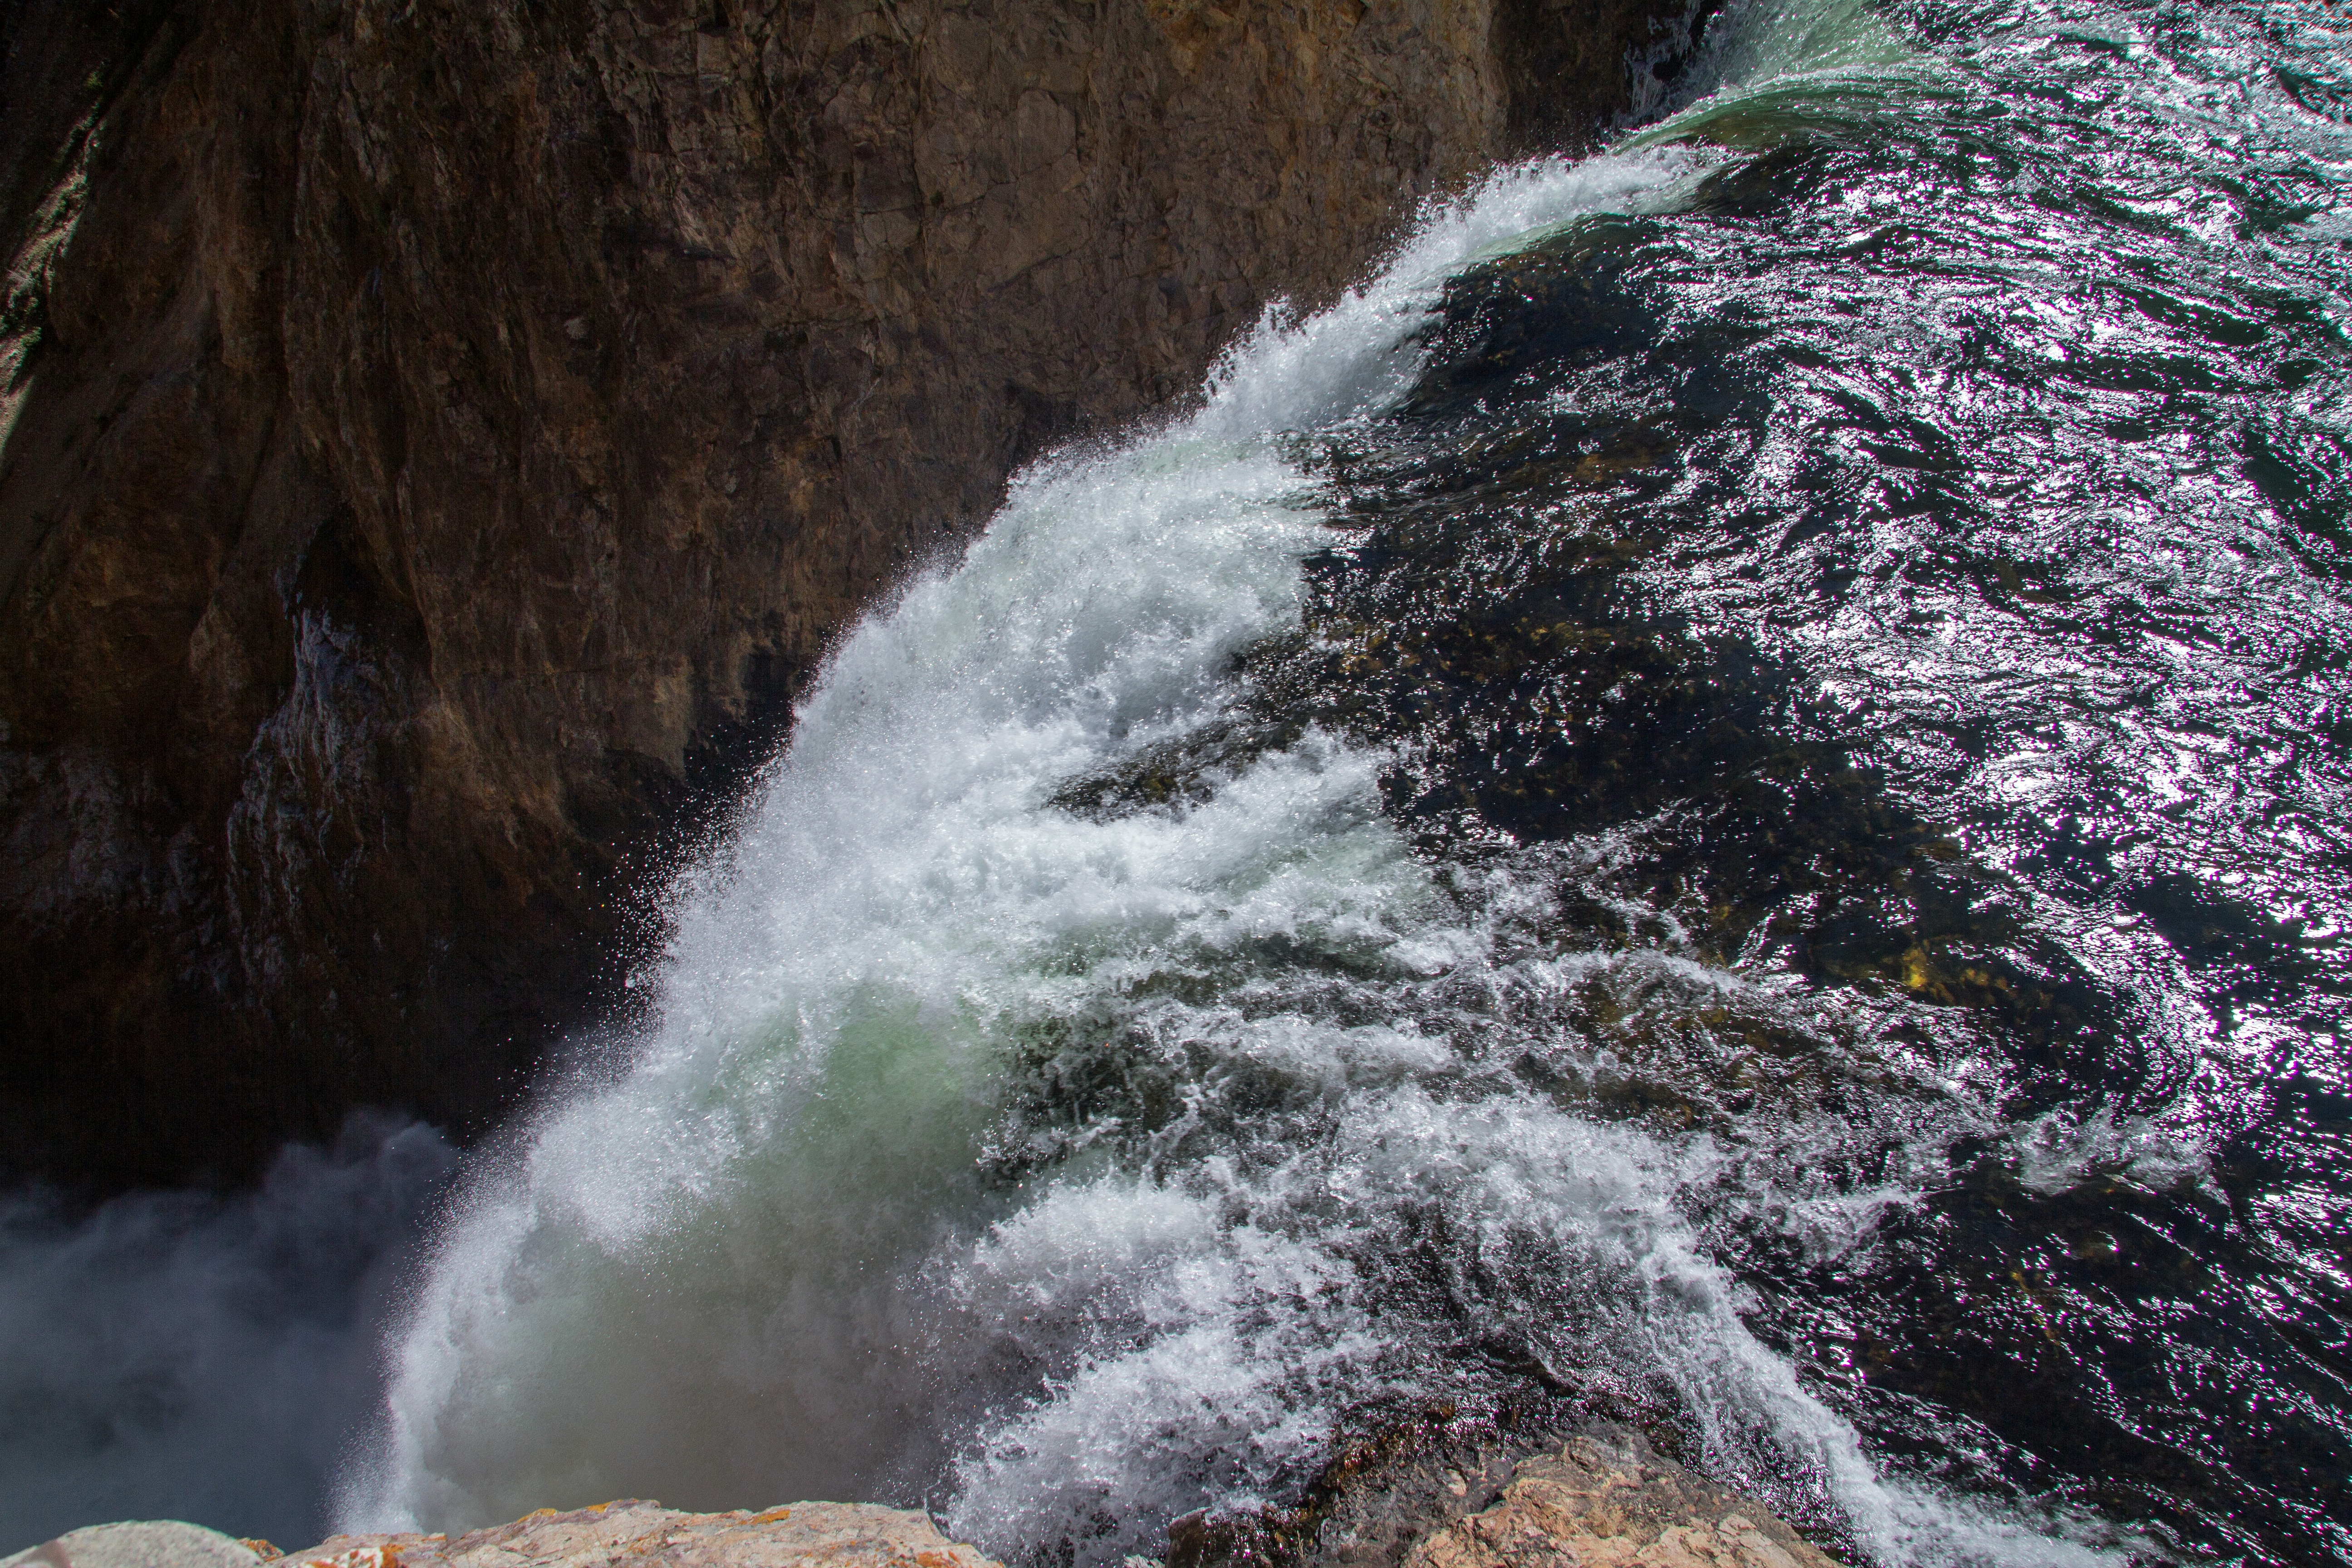
water, rock, waterfall, river, stream, usa, rapid, canyon, body of water, wyoming, water feature, yellowstone national park, geological phenomenon, lower falls